Ordnance QF 6-pounder

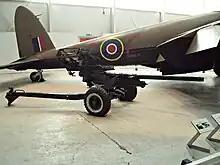
6-pounder with Molins automatic feed

The Royal Navy used the 6-pounder extensively in Motor Gun Boats during World War II (especially the Fairmile D). The gun was mounted on a hydraulic-powered mount and fitted with a power loading system developed by the Molins Machine Company Limited, permitting a six-round burst at one round per second. The guns were all the early short-barrel (43 calibre) type and fired exclusively HE (high-explosive) ammunition, at much lower muzzle velocities than for AP (armour-piercing), because of the use of flashless propellant for night operations. The naval designation was QF 6-Pounder Mk IIA; nearly 600 of these weapons were made.